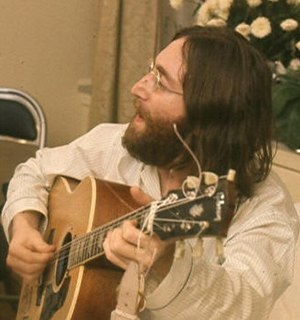
Navne i Rock and Roll Hall of Fame / Udøvende kunstnere
Navne i Rock and Roll Hall of Fame er en oversigt over de navne, der er optaget i Rock and Roll Hall of Fame i USA. Listen er ikke komplet, se den på Rock and Roll Hall of Fames liste over de optagne navne.